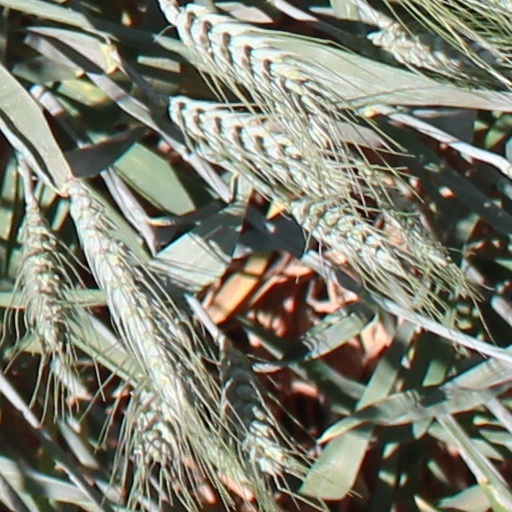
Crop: wheat